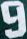
Number: 9